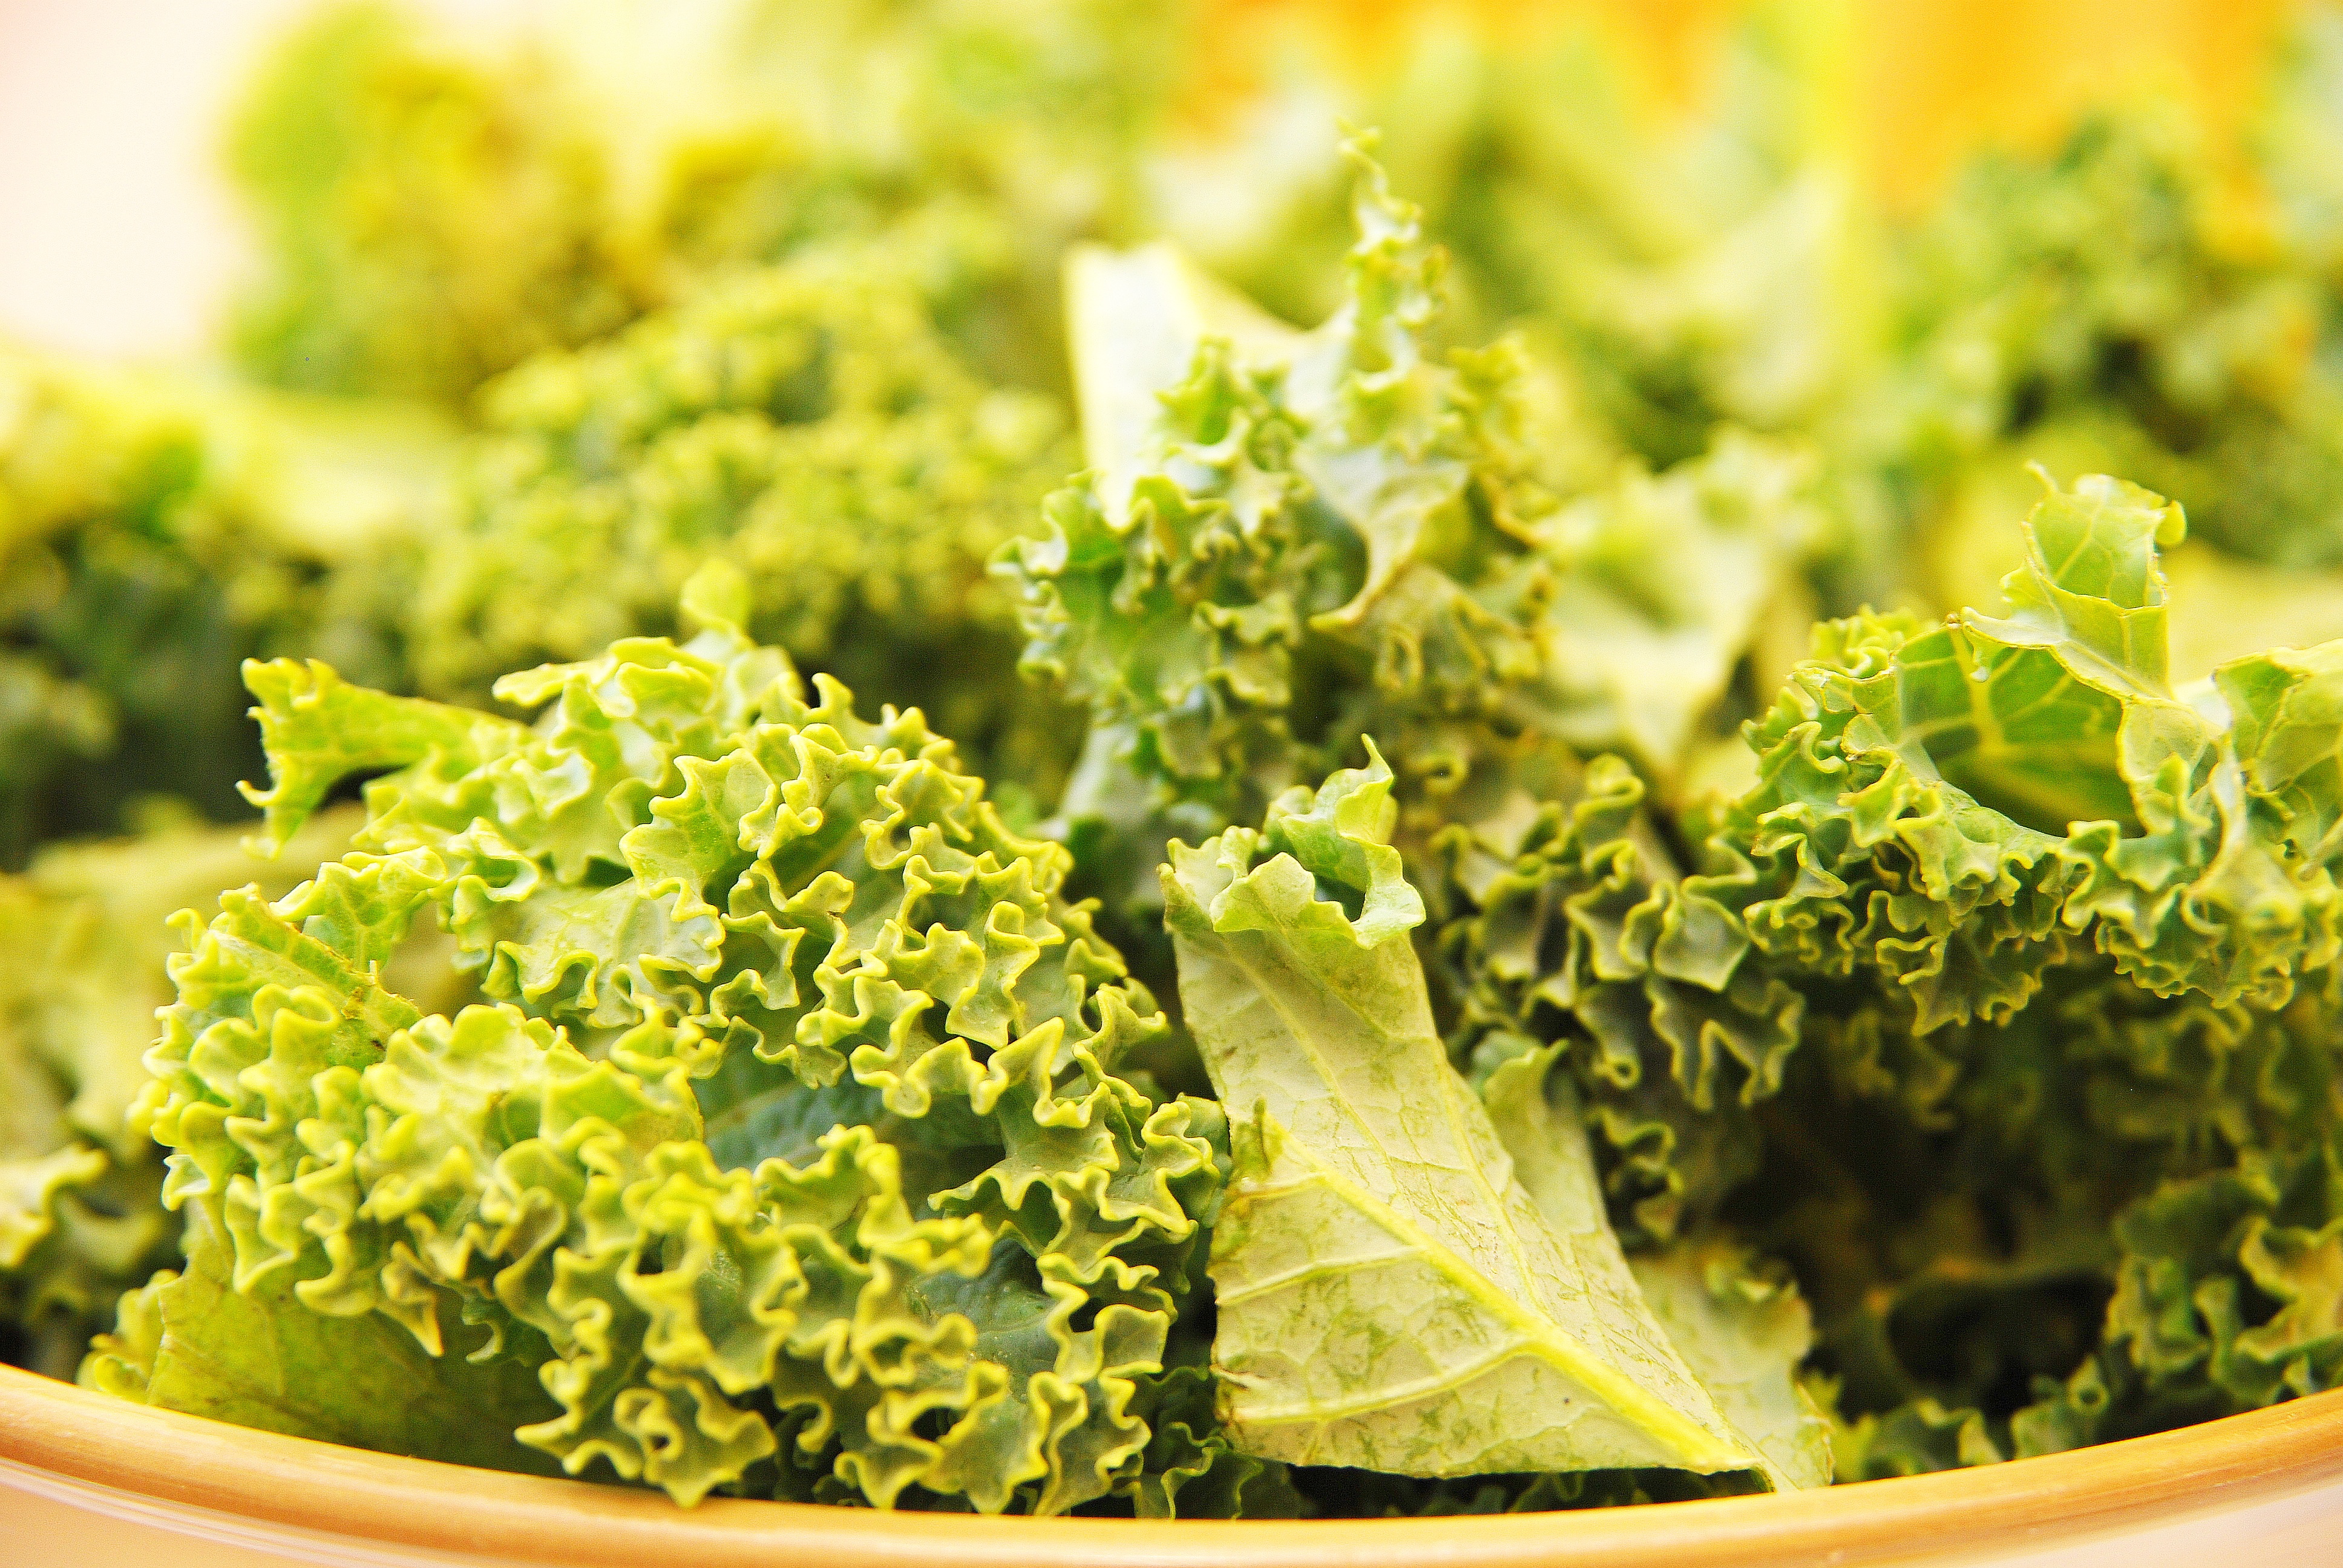
nature, food, green, produce, vegetable, fresh, healthy, health, broccoli, kale, vitamin, eating, vegetables, fiber, healthy food, vitamins, brassica, a vegetable, a healthy diet, natural food, slimming, vitamin c, green food, eating healthy, single vegetable, leaf vegetable, rapini